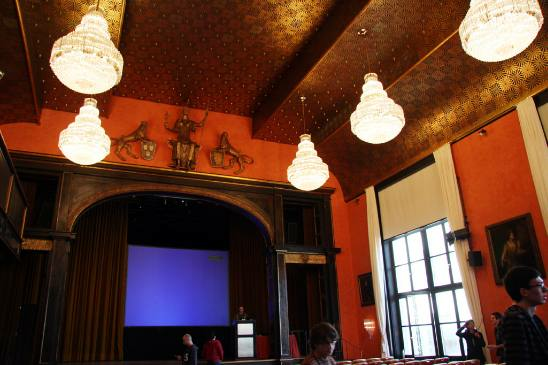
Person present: No